Fromme-Birney Round Barn

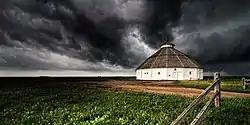

The Fromme-Birney Round Barn near Mullinville, Kansas, United States, is a round barn that was built in 1912. The barn is tall and in diameter and built with 16 sides to appear round. It was built to house draft horses but the horses were eventually replaced by tractors as the years went on. It was listed on the National Register of Historic Places in 1987.